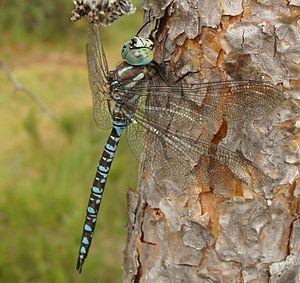
Aeshna est un genre de libellules de la famille des Aeshnidae appartenant au sous-ordre des anisoptères dans l'ordre des odonates. Il comprend trente-deux espèces.